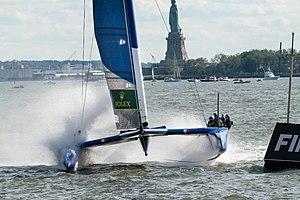
Billy Besson, né le 8 mars 1981 à Papeete, est un spécialiste du catamaran de sport et des multicoques.